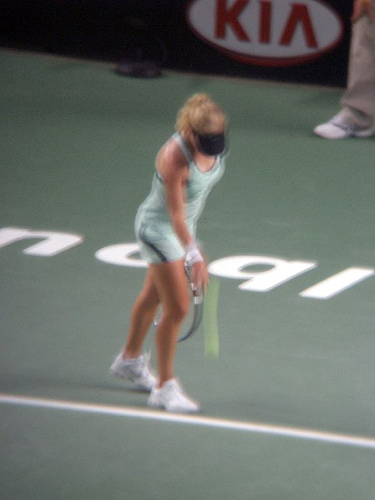
một người phụ nữ đang chuẩn bị phát quả bóng tennis